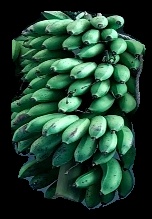
Variety: rasbale
Grade: grade2